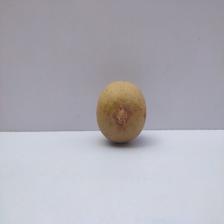
Size: Medium